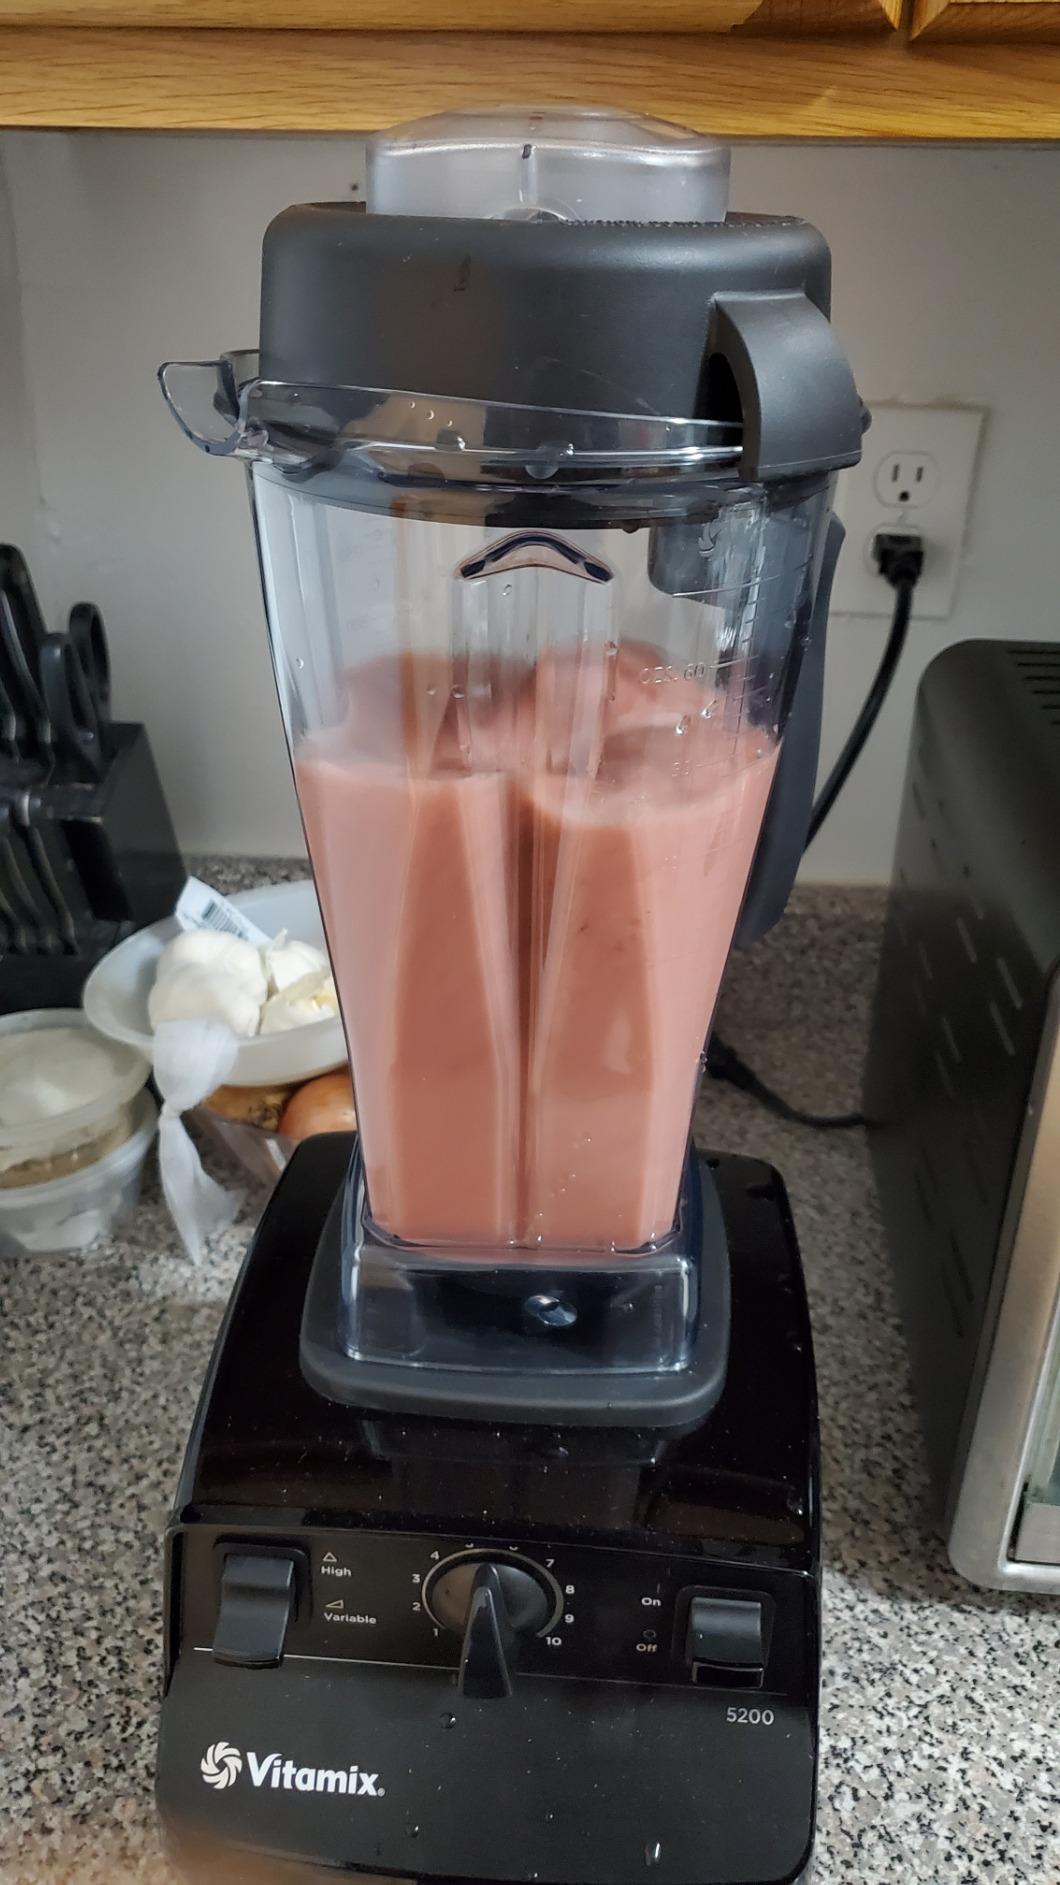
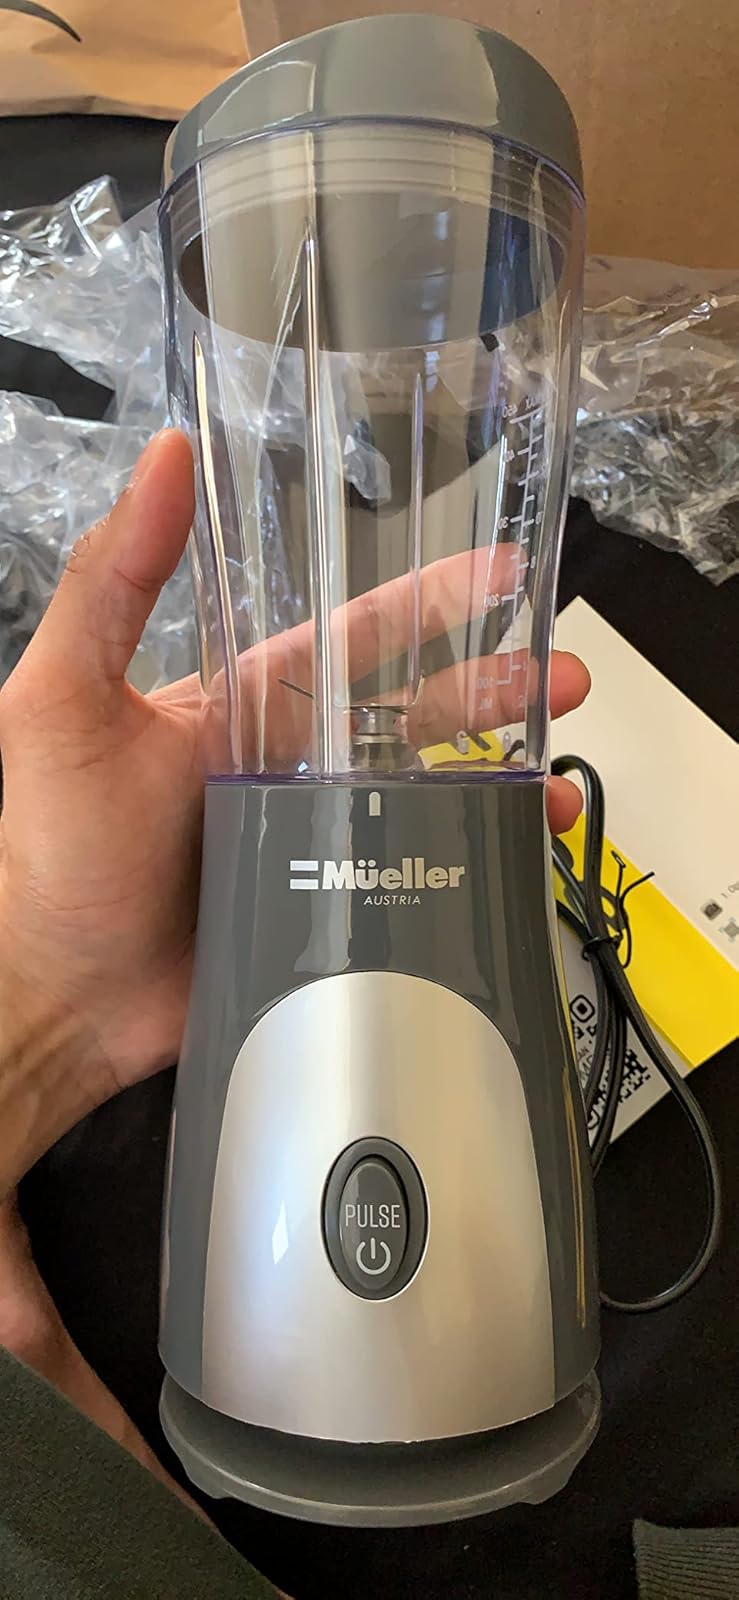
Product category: items_blender
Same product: no